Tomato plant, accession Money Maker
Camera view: horizontal (90 deg, fisheye); turntable rotation: 330 degrees
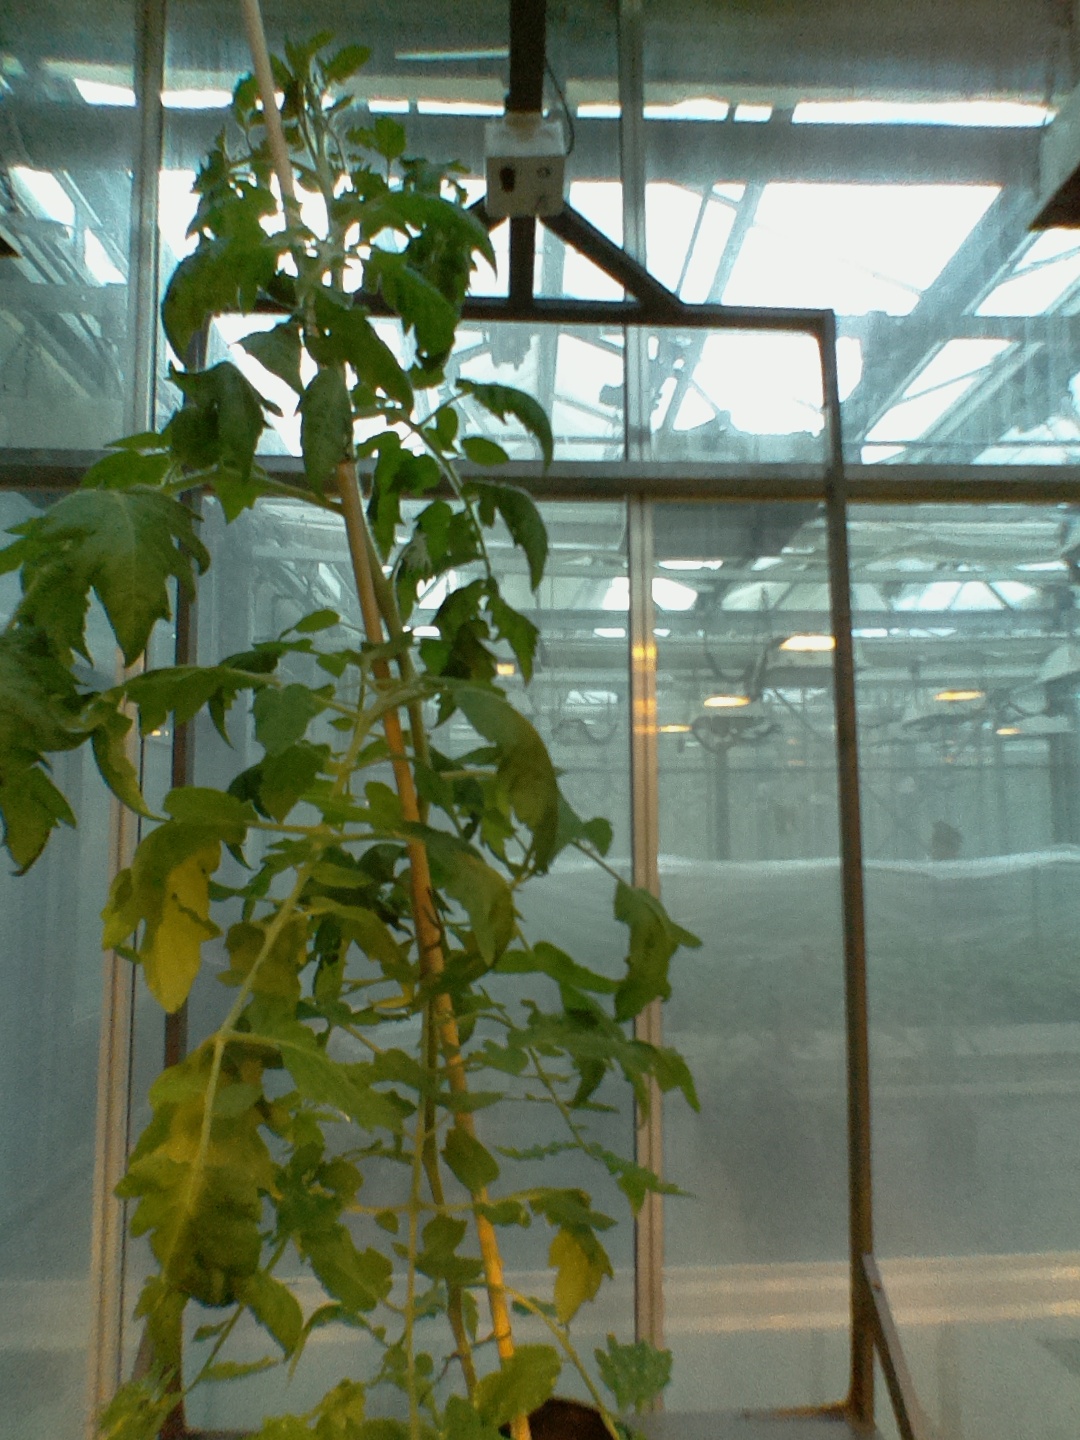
BBCH growth stage 54: 4 inflorescences visible